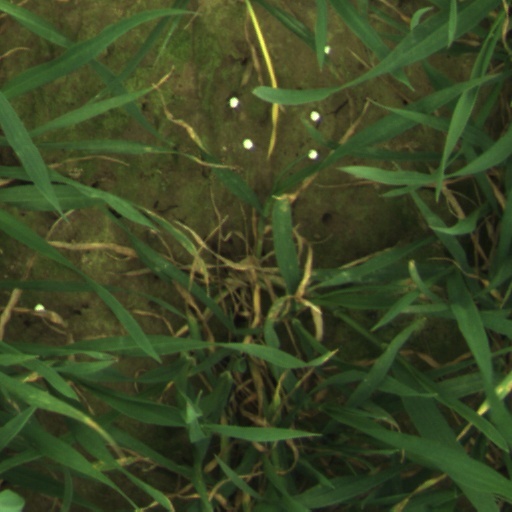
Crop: wheat